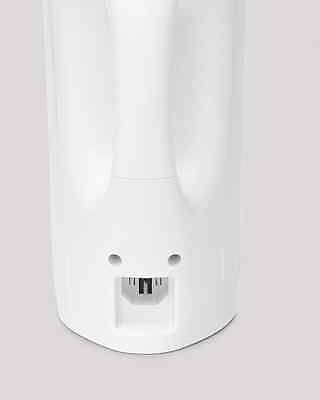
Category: kettle